Pabillonis

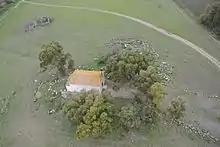
Santu Sciori shot by drone

The nuraghe Santu Sciori is located in the area of San Lussorio where the ancient ruins are located; it has a poly-lobed bastion and antemural towers, probably dating back to 1300 BC. (Middle Bronze Age). In the Middle Ages it was used as a burial area, this reuse is evidenced by the discovery in the nineteenth century of a cinerary urn inside the ruins of one of its towers. Currently part of the nuragic complex is under the church built in the 70s (the ruins of the ancient church are located a few tens of meters from the actual), would require archaeological excavations to reconstruct more accurately the history of that area since written evidence is rare.